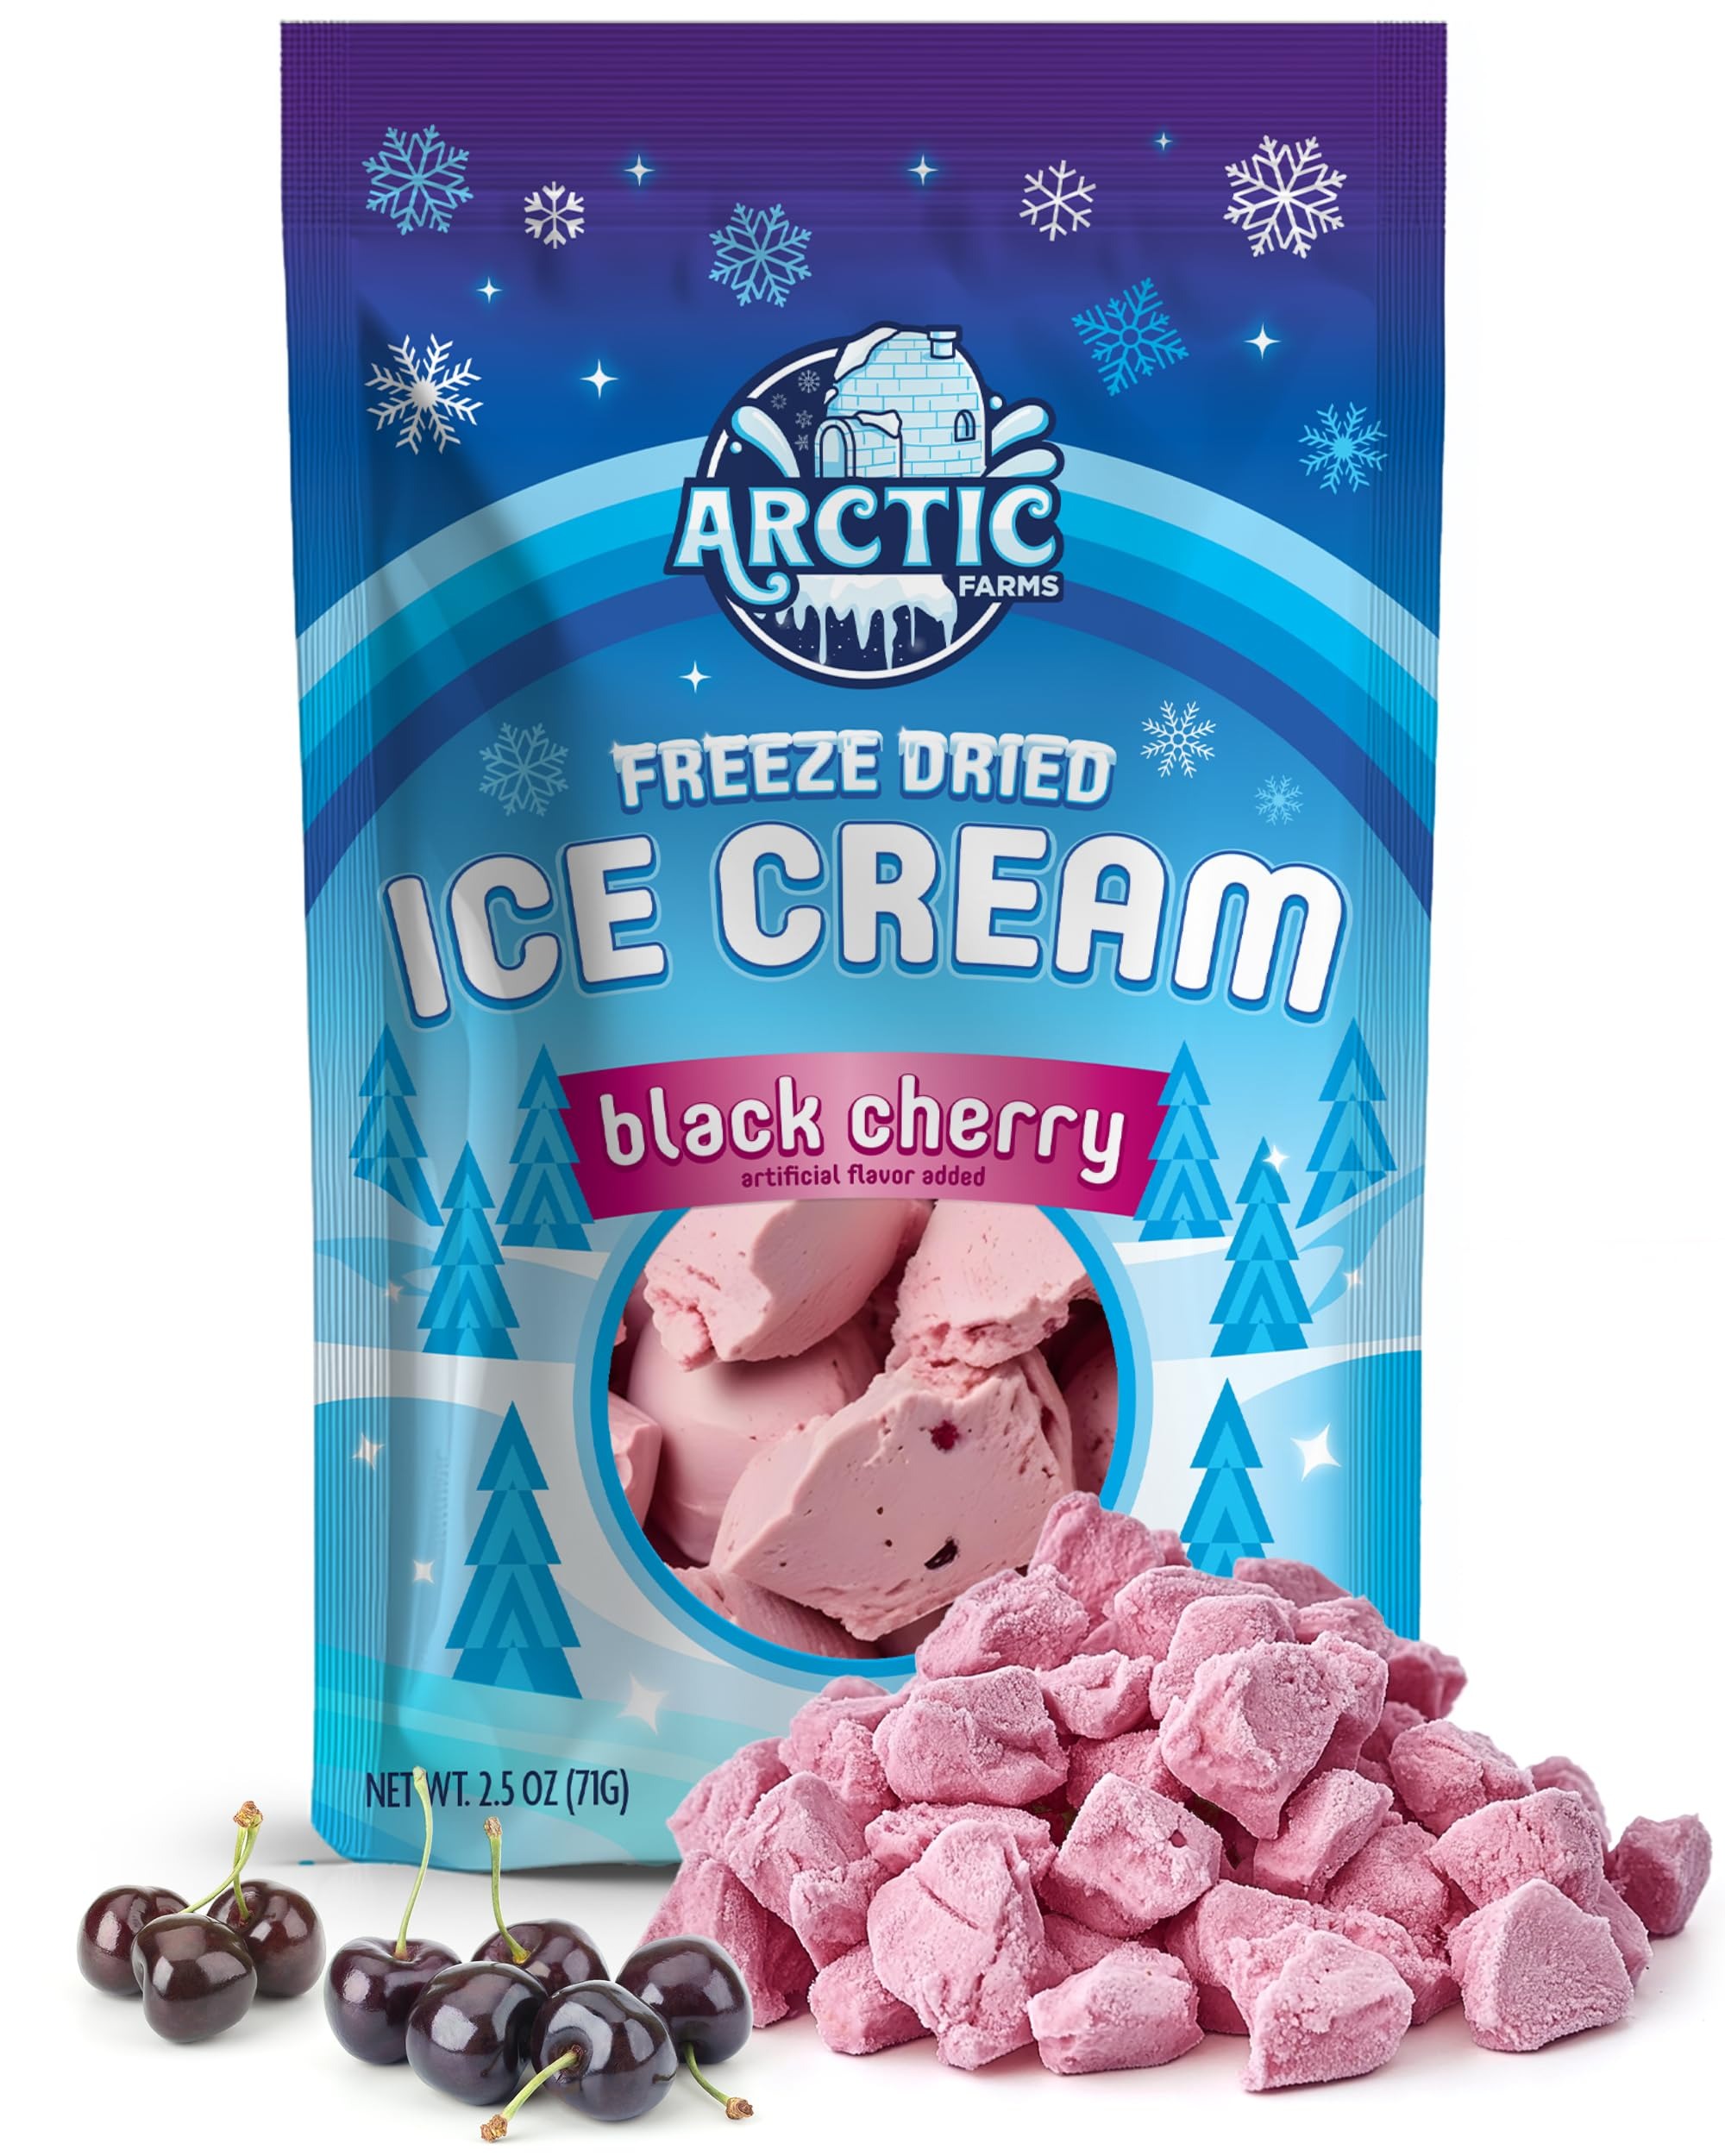
Item Name: Arctic Farms Freeze Dried Ice Cream Bits Bagged and Boxed - Does Not Melt (Black Cherry) (2.5oz)
Bullet Point 1: Arctic Farms - Freeze Dried Ice Cream Bits
Bullet Point 2: Flavor: Black Cherry.
Bullet Point 3: Packaging: Ice Cream comes in resealable bag. The bag is double boxed to avoid damage during shipping.
Bullet Point 4: Net Weight is 2.5oz.
Bullet Point 5: Satisfaction guaranteed!
Product Description: Freeze Dried Ice Cream. Does not melt, ready to eat.
Value: 2.5
Unit: Ounce

Price: 16.49